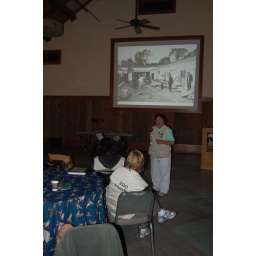
Pat Mar presents a brown bag talk on pandas in China.